Option (aircraft purchasing)

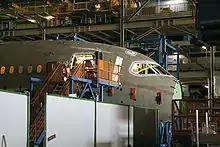
Aircraft assembly at Boeing

An option, when purchasing aircraft, allows an airline to purchase additional aircraft in the future, at an agreed price and date.